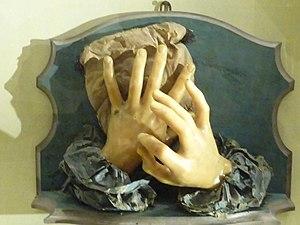
Anna Morandi Manzolini, née en 1714 à Bologne et morte en 1774 dans cette même ville, est une anatomiste italienne.